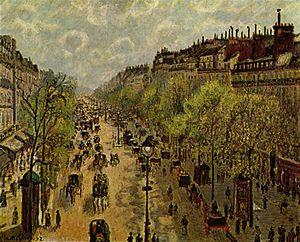
La liste des restitutions d'œuvres d'art spoliées par les nazis est un complément de l'article Restitution des œuvres d'art spoliées sous le Troisième Reich et recense les œuvres d'art spoliées par le régime nazi et restituées à leurs anciens propriétaires. Dans la plupart des cas, cette restitution s'est faite dans le cadre de la Déclaration de Washington de 1998, sauf quelques cas de restitutions antérieures.
1897 est une année commune commençant un vendredi.
Jacob Abraham Camille Pissarro, dit Camille Pissarro, né à Charlotte-Amélie, sur l'île de Saint-Thomas, dans les Antilles danoises — aujourd'hui Îles Vierges des États-Unis —, le 10 juillet 1830 et mort à Paris le 13 novembre 1903, est un peintre impressionniste puis néo-impressionniste franco-danois.